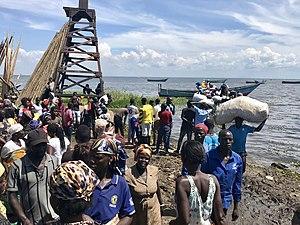
Le district de Nebbi est un district d'Ouganda. Sa capitale est Nebbi.